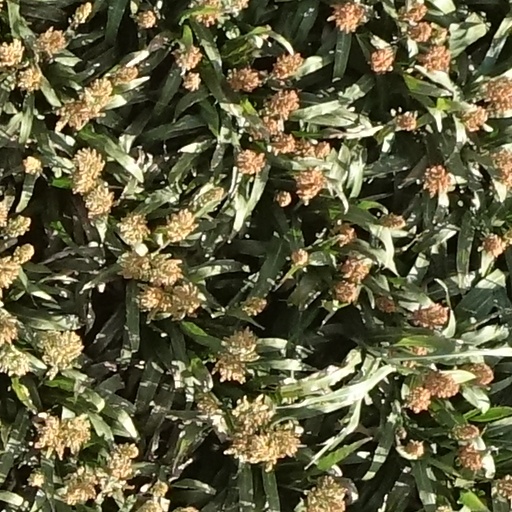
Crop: sorghum